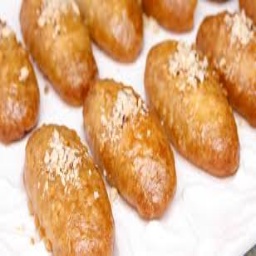
Label: kalburabasti